Lovelock (novel)

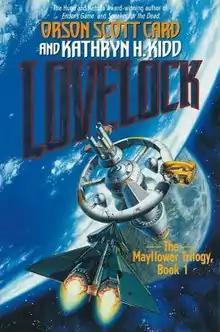
First edition

Lovelock is a 1994 science fiction novel by American writers Orson Scott Card and Kathryn H. Kidd. The novel's eponymous narrator, a sentient monkey, takes his name from James Lovelock, the scientist-inventor who formulated the Gaia hypothesis, which figures heavily in the book.